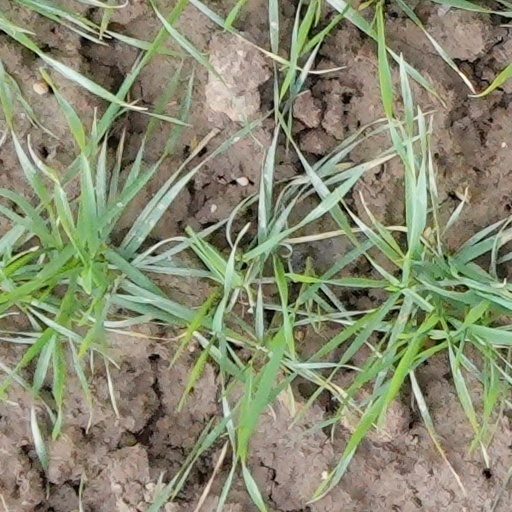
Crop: wheat